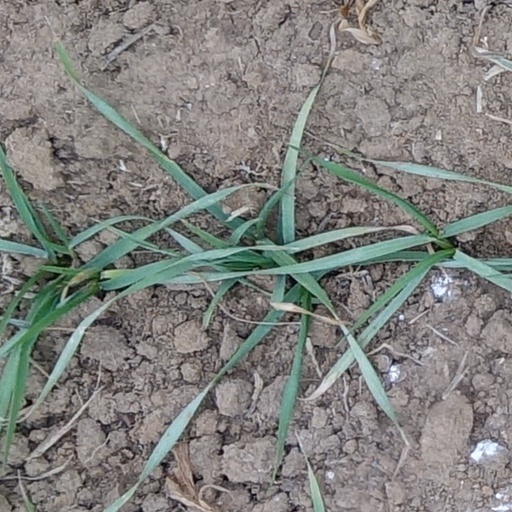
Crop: wheat